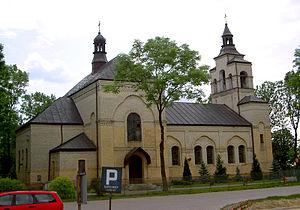
Biszcza est un village polonais de la gmina de Biszcza dans le powiat de Biłgoraj de la voïvodie de Lublin dans l'est de la Pologne.